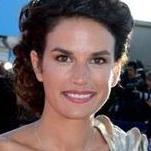
Age: 30